Charles Catton

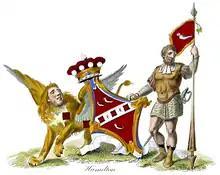
Arms of the Baroness Hamilton of Hameldon, 1790

His son, Charles Catton the younger (1756–1819), who was listed in Royal Academy catalogues as living at his father's house in Gate Street, gained a reputation as a scene-painter and topographical draughtsman. He emigrated to the United States. Among Catton's pupils were John Durand, his own son Charles Catton the younger, his own brother James and William Owen, who became a member of the Royal Academy himself.